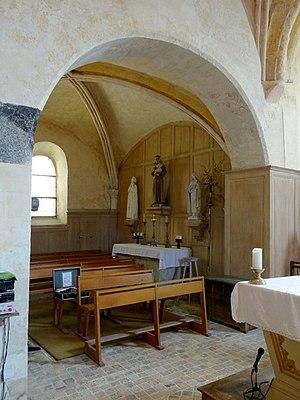
Intérieur de l'église - voir titre.
L'église Saint-Séverin est une église catholique paroissiale située à Oinville-sur-Montcient, dans les Yvelines, en France. Elle a été fondée en 1127, mais seul le mur nord de la nef subsiste de cette époque. L'édifice s'articule autour d'un transept de la première période gothique, dont la croisée du transept sert de base au clocher central, et surprend par la cohabitation entre des arcs-doubleaux de facture romane, et des chapiteaux de crochets déjà assez évolués, qui ne sont pas antérieurs à la fin du XIIᵉ siècle. À l'est du transept, le chœur se compose d'une travée carrée de la même époque, mais largement remaniée, et d'une abside polygonale de la Renaissance, qui n'est remarquable que pour le retable de pierre baroque qu'elle contient, et son décor à l'extérieur. Des chapelles latérales inégales occupent les angles entre les croisillons du transept et le chœur. Celle du nord devrait dater du XIIIᵉ siècle, et présente une architecture gothique un peu rustique, et celle du nord affiche le style de la fin de la période flamboyante, peu avant le milieu du XVIᵉ siècle, et se signale par une voûte à liernes et tiercerons agrémentée de quatre clés pendantes.